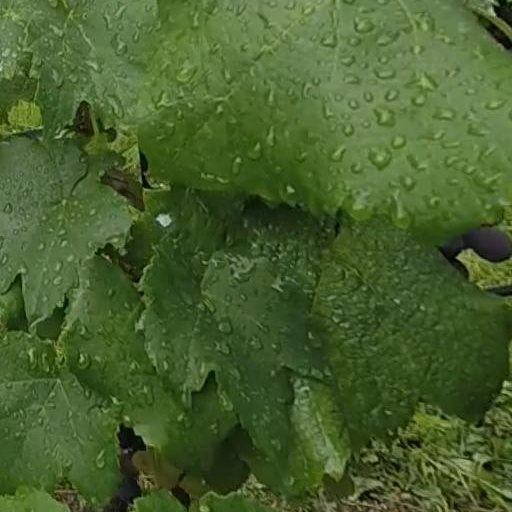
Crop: grape